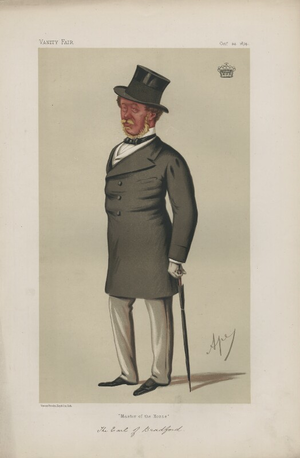
Orlando George Charles Bridgeman, 3ᵉ comte de Bradford, PC, DL, titré vicomte de Newport entre 1825 et 1865, était un courtisan britannique et un homme politique conservateur. Au cours d'une carrière ministérielle de plus de trente ans, il a notamment occupé le poste de Lord Chambellan entre 1866 et 1868 et de Maître du cheval entre 1874 et 1880 et de nouveau entre 1885 et 1886.